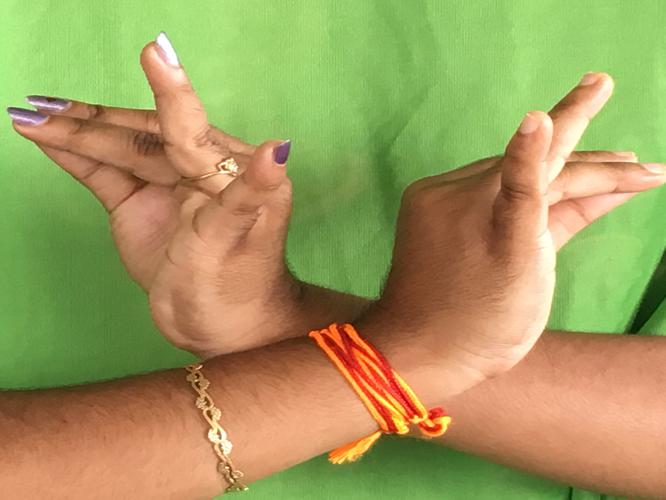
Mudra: Katakavardhana
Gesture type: double_hand